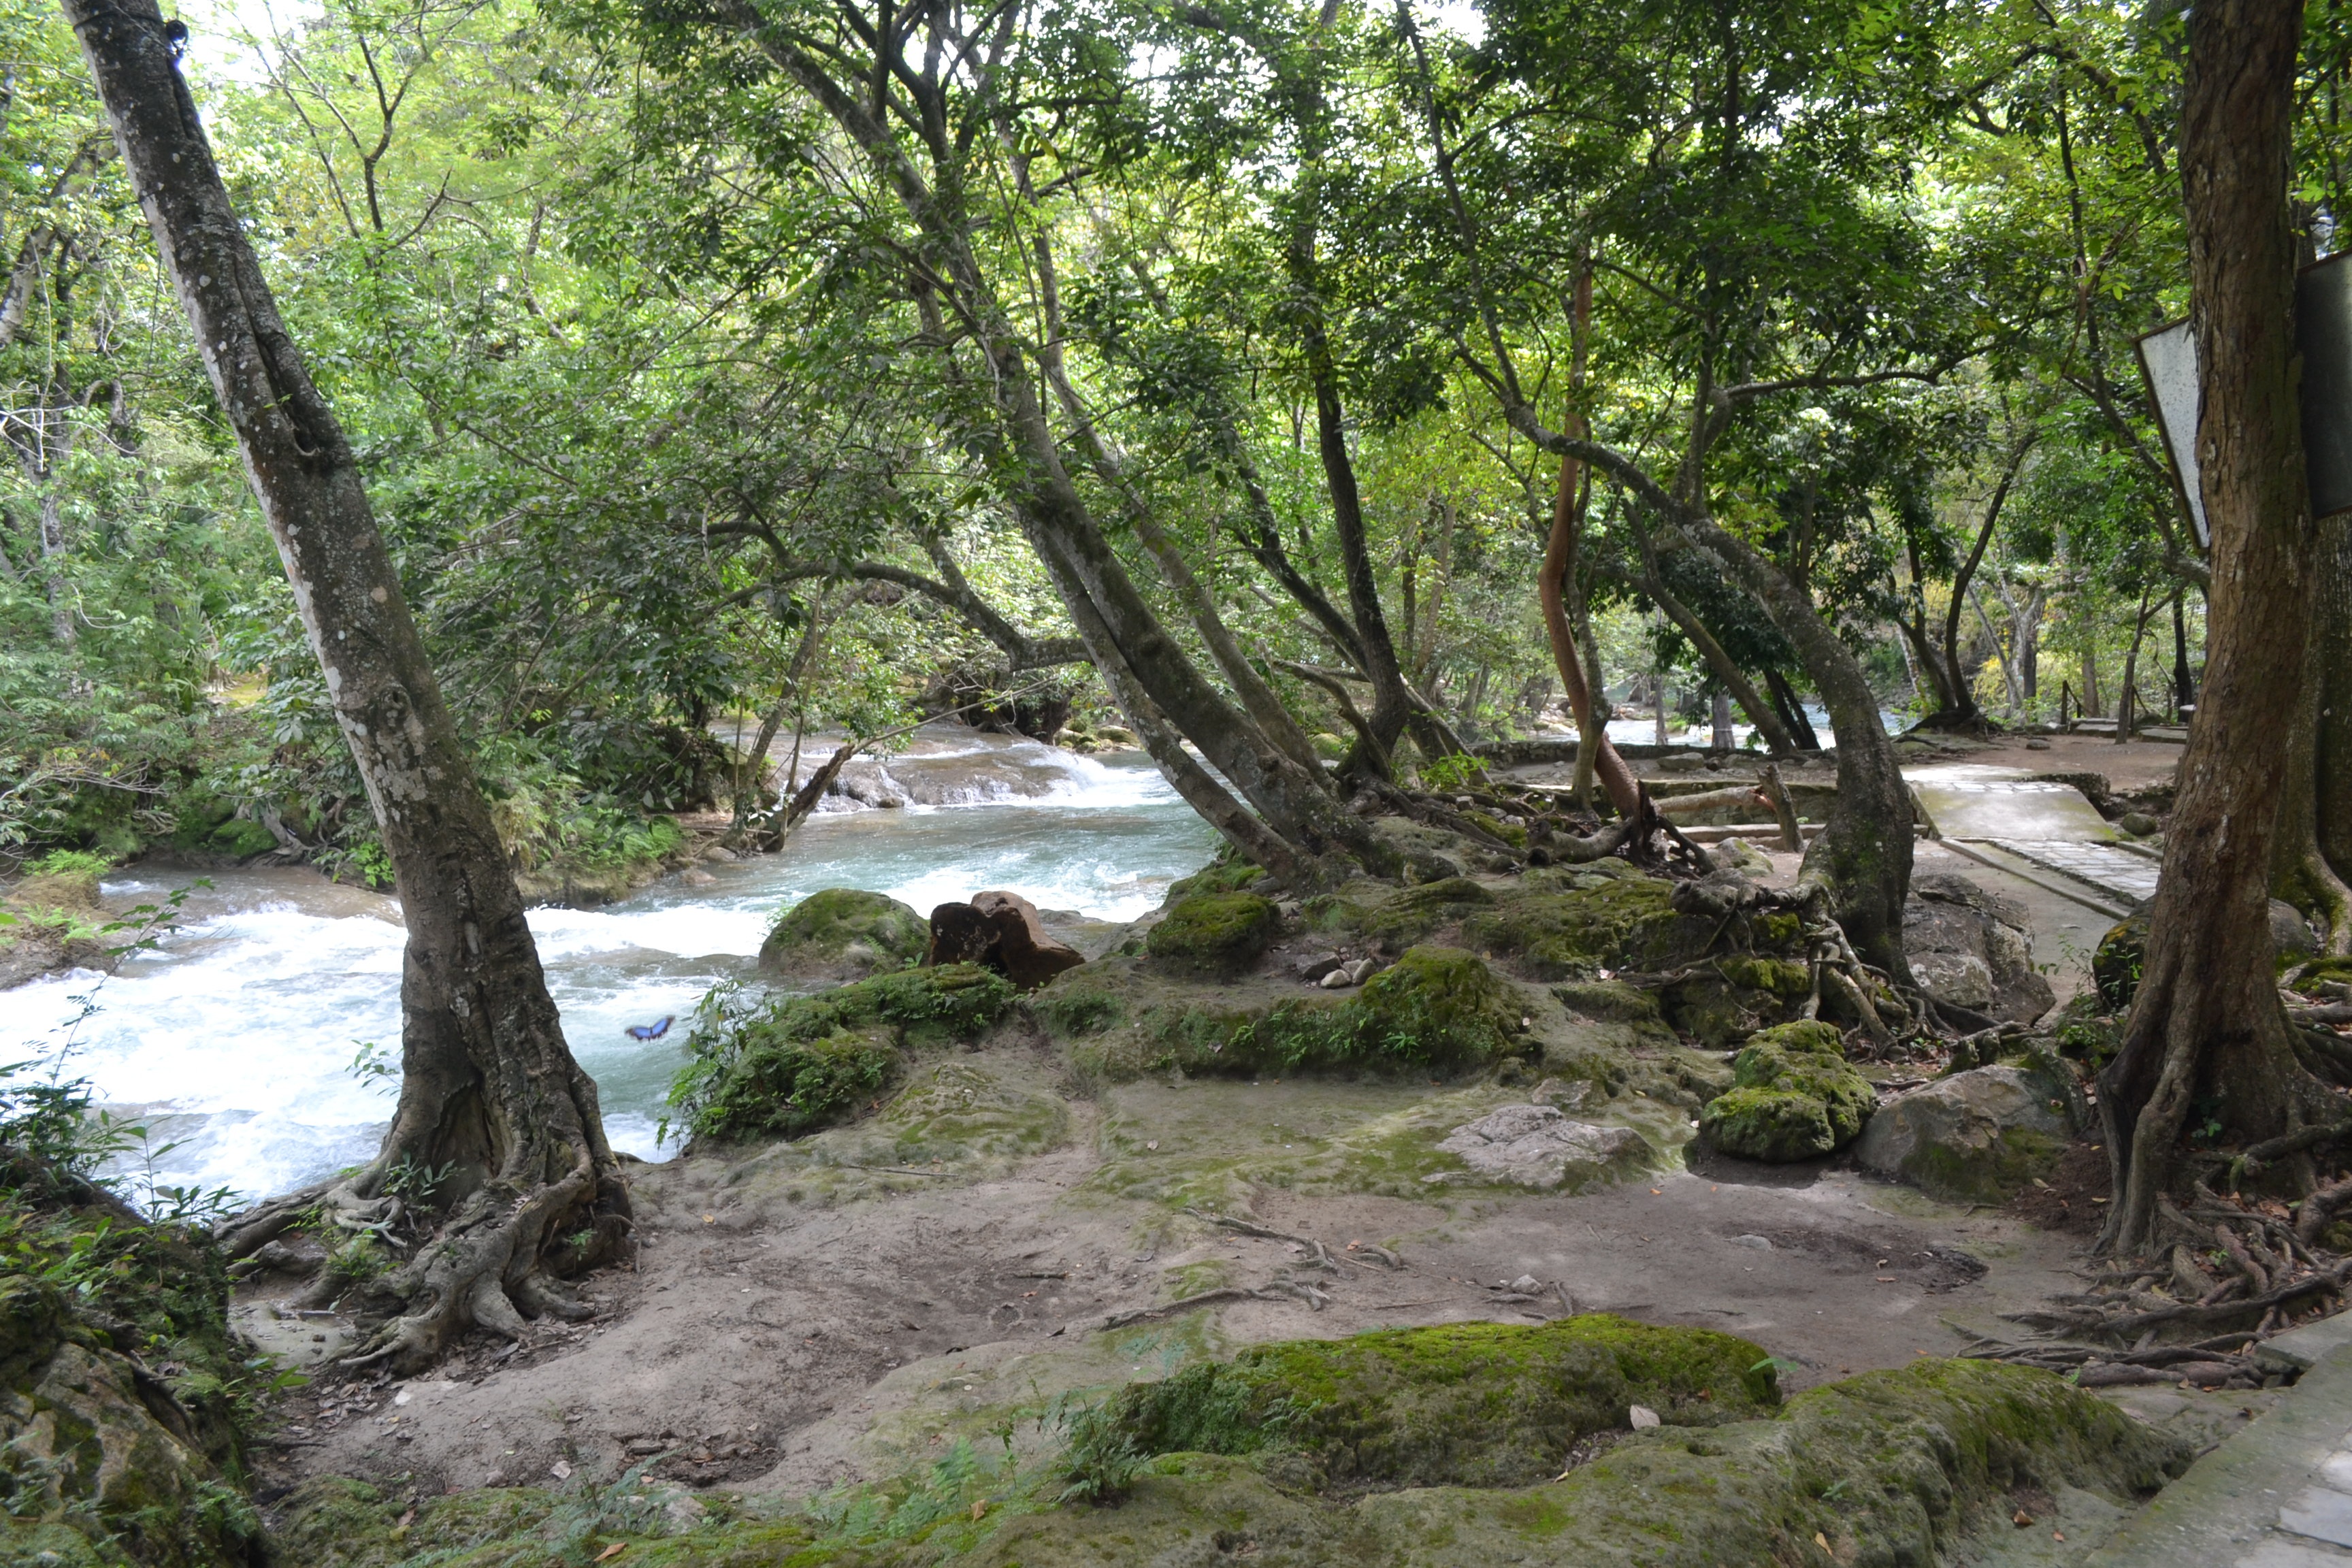
tree, water, nature, forest, wilderness, trail, river, stream, jungle, rapid, mexico, rainforest, woodland, habitat, ecosystem, nature reserve, natural environment